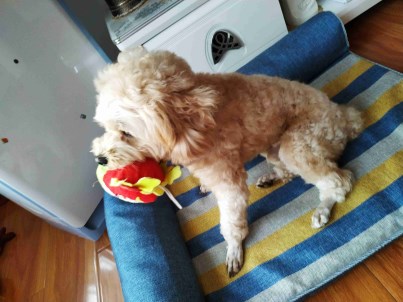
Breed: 2925-n000114-toy_poodle